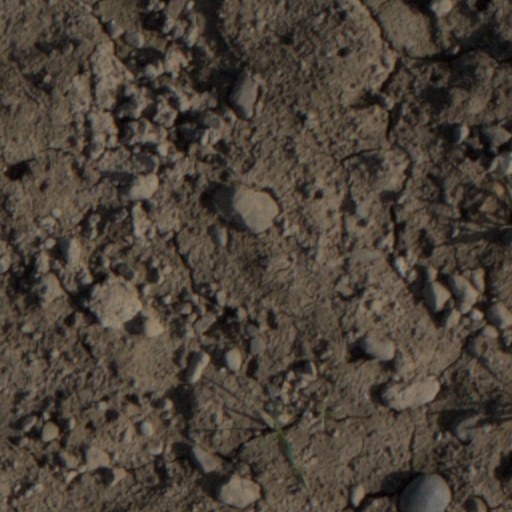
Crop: wheat